Jacques de Létin

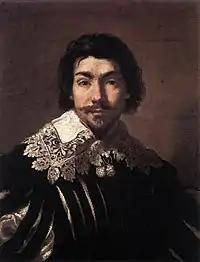
Self-portrait (before 1650)

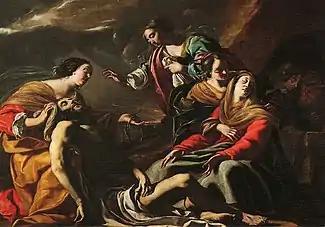
Lamentation for the Dead Christ

Jacques de Létin, or Jacques Ninet de Lestin, or Jacques de L'Estin (1597, Troyes - October, 1661, Troyes) was a French painter, primarily of religious scenes. He was also trained as a goldsmith.